Transmission electron microscopy

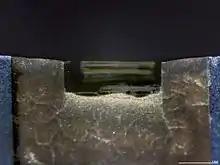
A diamond knife blade used for cutting ultrathin sections (typically 70 to 350 nm) for transmission electron microscopy.

Before sectioning, biological tissue is often embedded in an epoxy resin block and first trimmed using a razor blade into a trapezoidal block face. Thick sections are then cut from the block face. The thick sections are crudely stained with toluidine blue and examined for specimen and block orientation before thin sectioning.